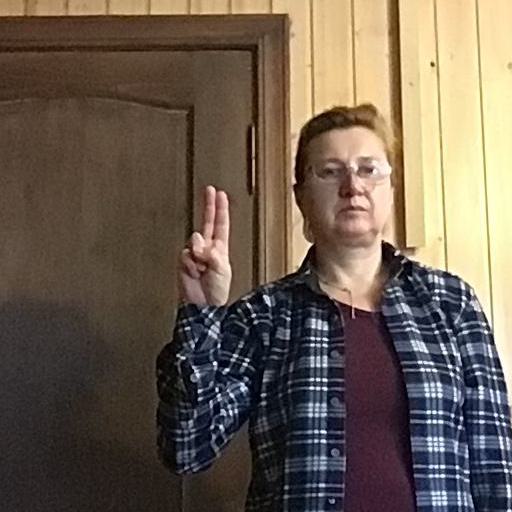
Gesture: two_up